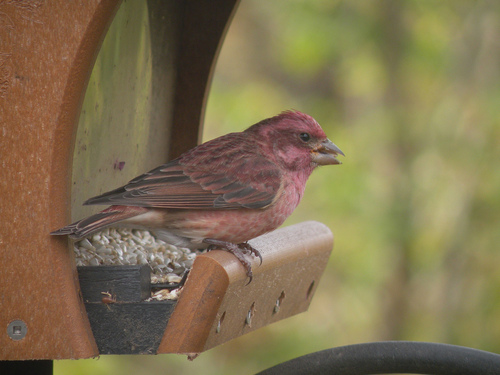
this bird is plump with red coloring built into its entire body.
this bird is pink in color, and has a short beak with a red eye ring.
the bird has a light pink almost purple breast, abdomen and throat, with grey feathers on its coverts.
this bird has a redish purple color all over with its wings showing streaks of black on them.
a dark red bird with black and red wings and a white abdomen.
this particular bird has a red belly and breast and a brown beak
this bird has wings that are brown and has a red bellythe bird has a pink crown and pink belly as well as a small bill.
this bird has a red and black wing with a short pointed bill and a red and white belly and breast.
this bird has a pointed short bill, with a red breast.
Species: Purple Finch